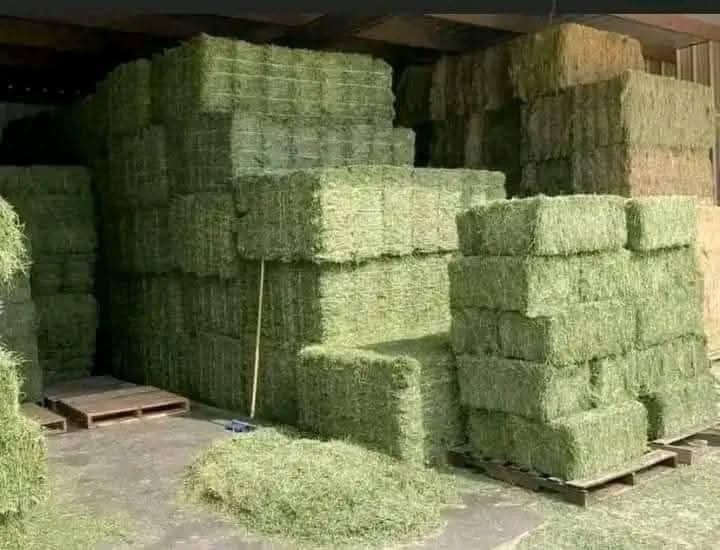
Hii ni gala kubwa iliyojaa marobota mengi ya nyasi au malisho ya wanyama, marobota haya yamepangwa kwa uangalifu katika mirondo mikubwa yakifunika eneo kubwa la gala, mwanga unajitokeza kutoka juu labda kutoka kwenye paa hakuna watu au vifaa vingine vinavyoonekana.